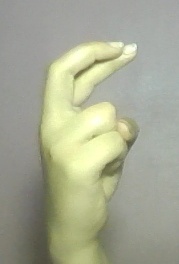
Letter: zay